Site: brandenburg
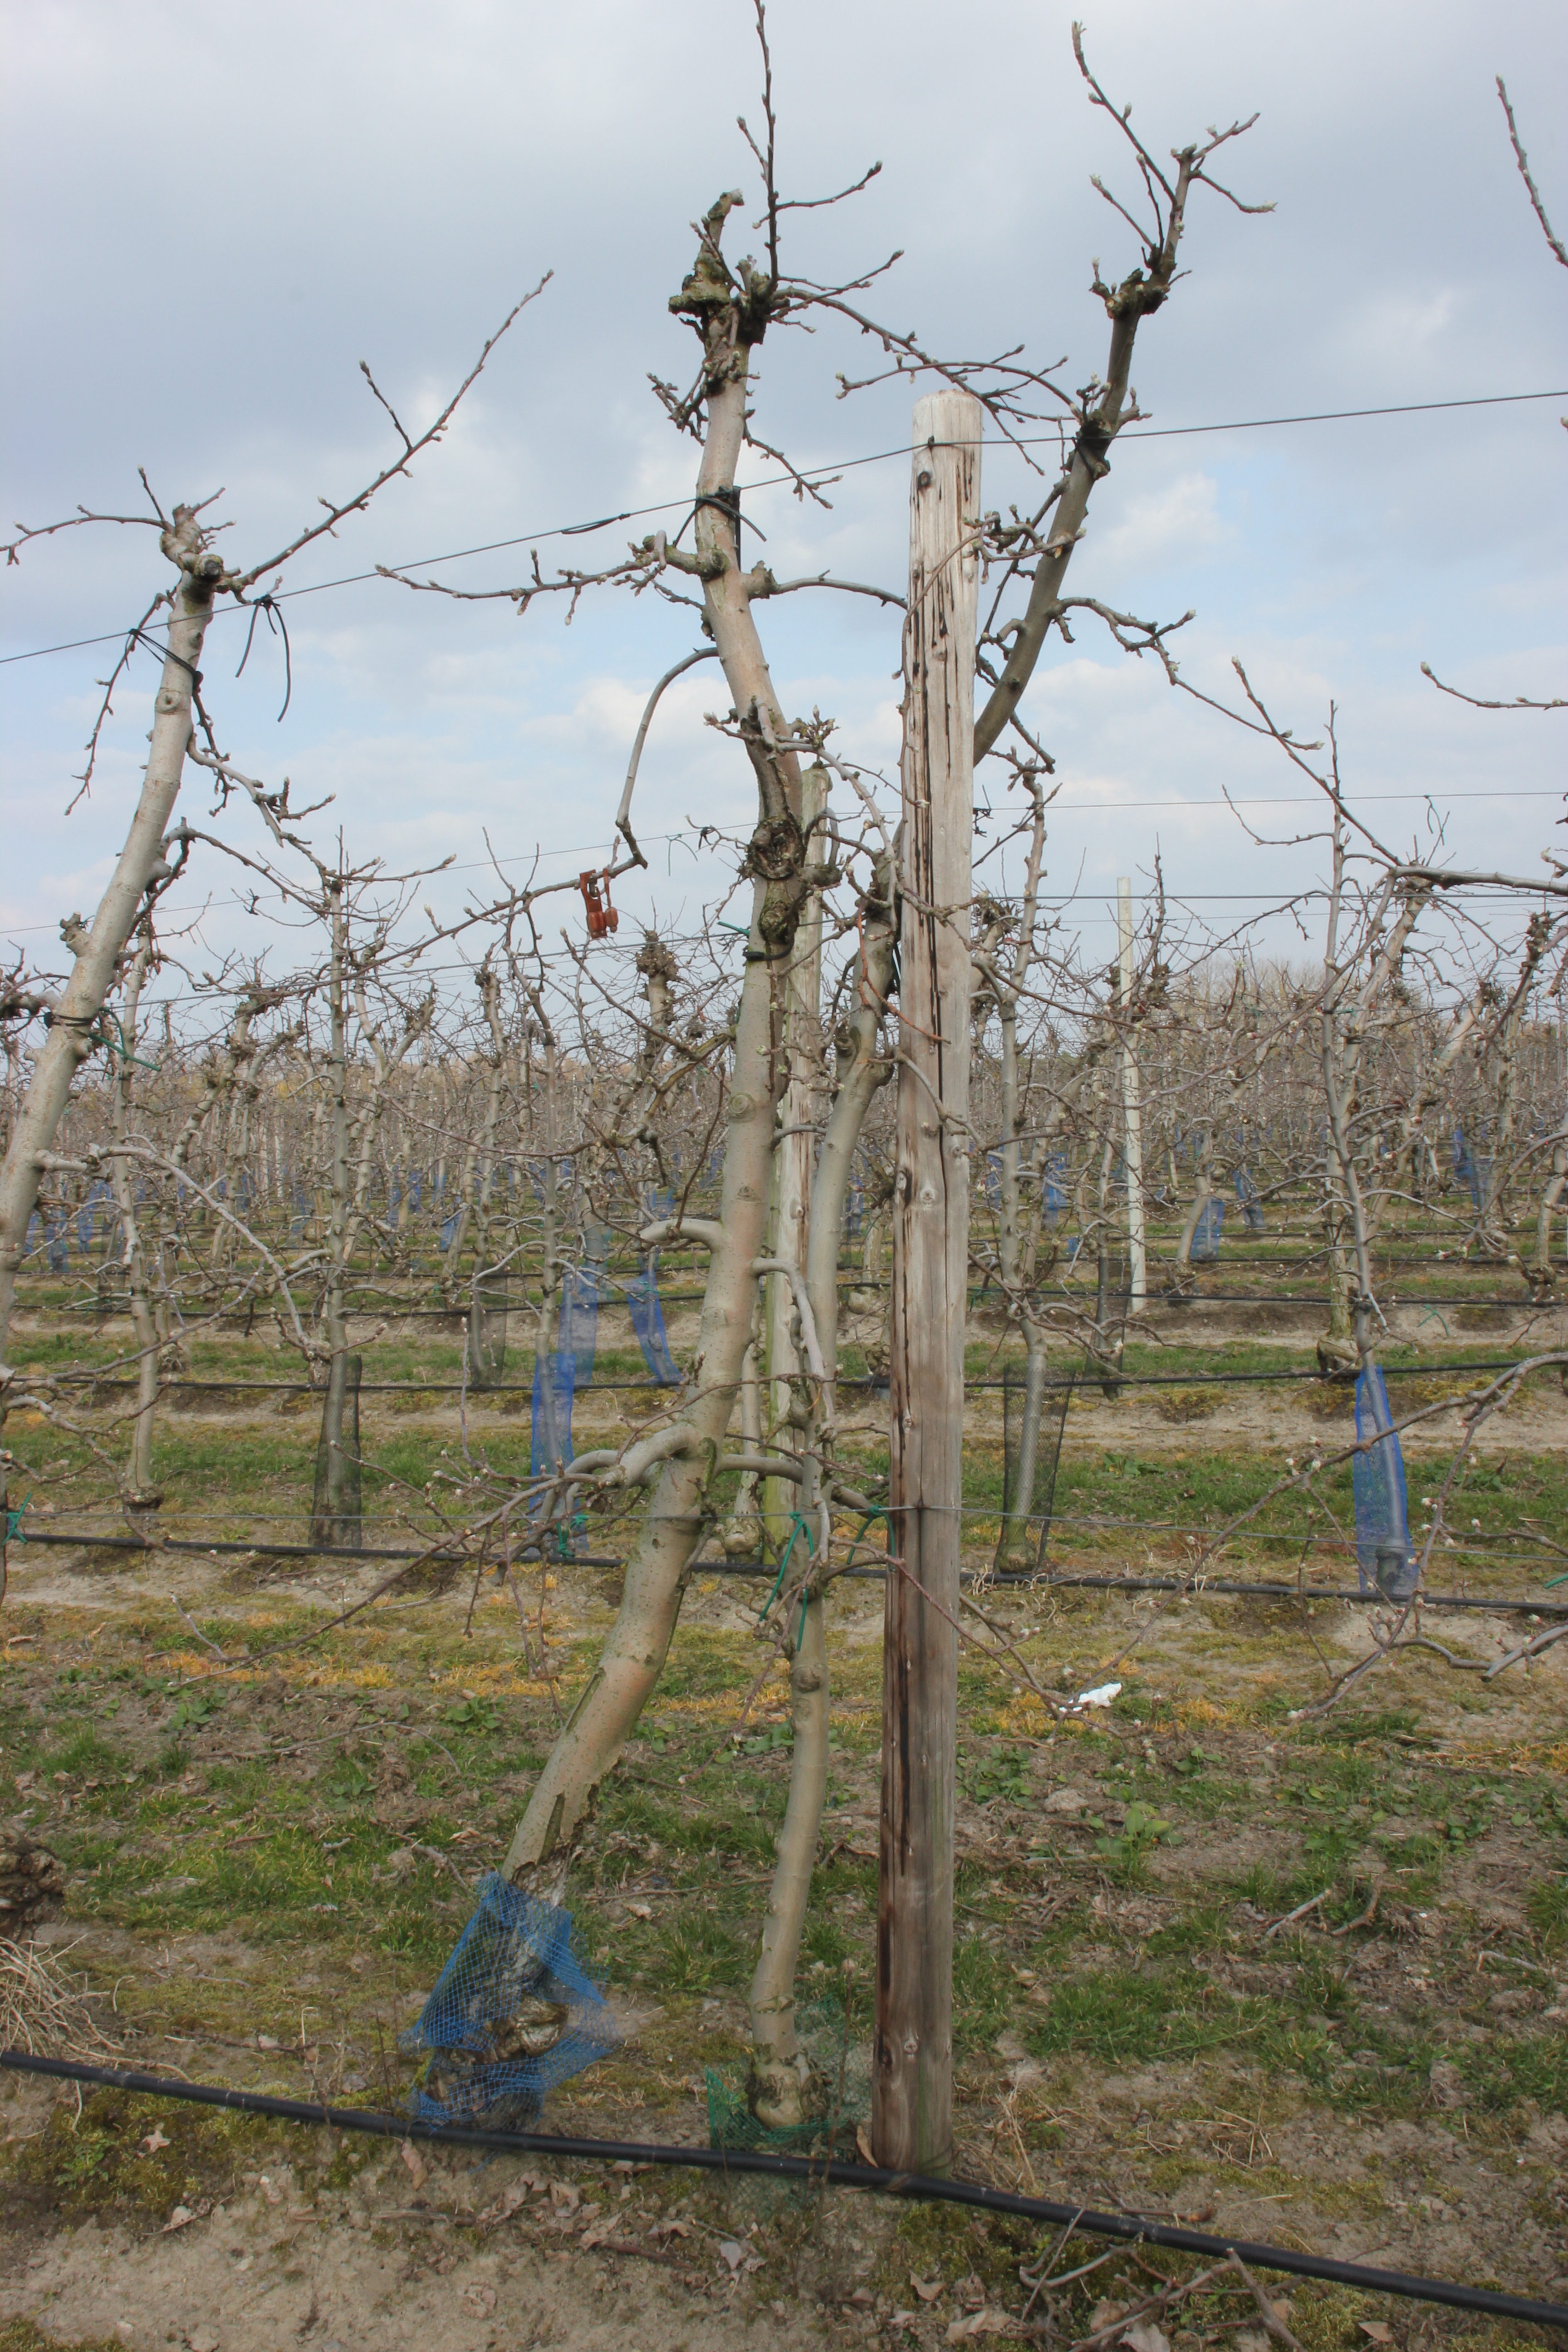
Growth stage (BBCH 03): Bud development